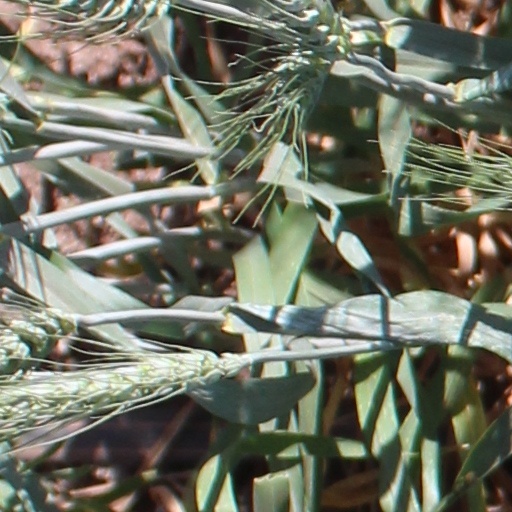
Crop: wheat